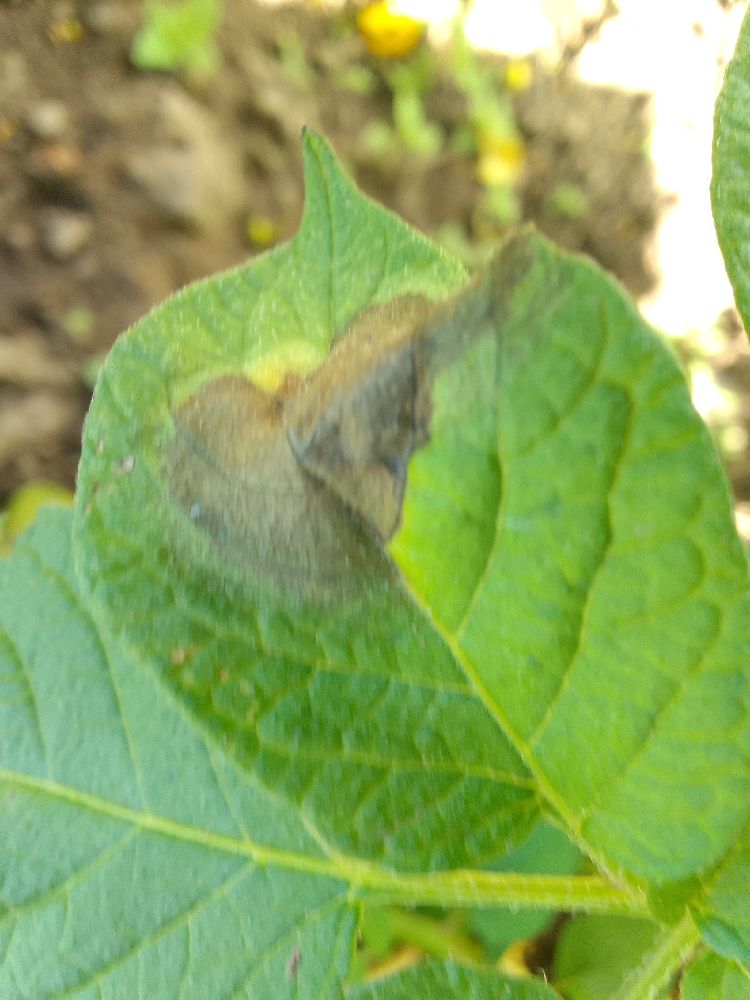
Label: Late blight